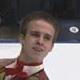
Age: 20